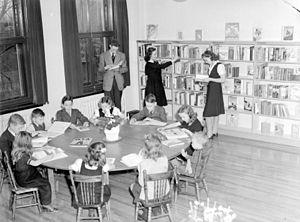
Des enfants lisent autour d'une table ronde dans la bibliothèque pour enfants du quartier Notre-Dame-de-Grâce à Montréal. Nous remarquons trois adultes qui consultent des volumes devant les rayons de la bibliothèque.
La bibliothéconomie jeunesse relève de la science des bibliothèques et se définit comme un champ interdisciplinaire ou multidisciplinaire qui applique les approches théoriques, les pratiques et les outils de la gestion, des technologies de l'information, de l'éducation et d'autres secteurs, comme le design, qui sont reliés aux bibliothèques jeunesse, aux collections, à l'organisation, la préservation, la diffusion et la médiation des ressources en matière d'information pour les jeunes.